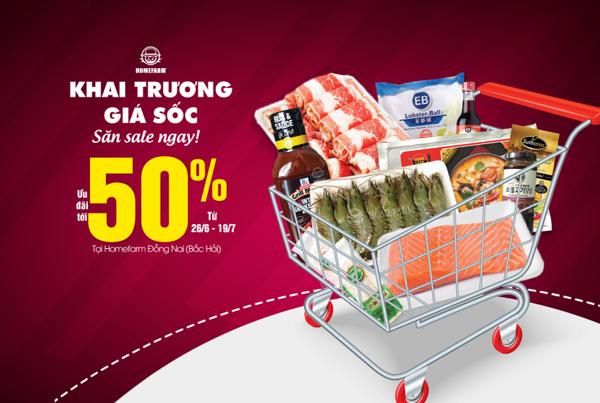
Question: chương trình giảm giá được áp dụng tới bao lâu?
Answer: tới ngày 19 tháng 7